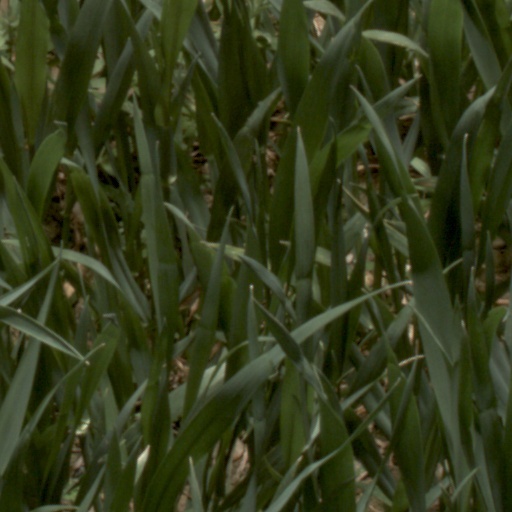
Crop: wheat